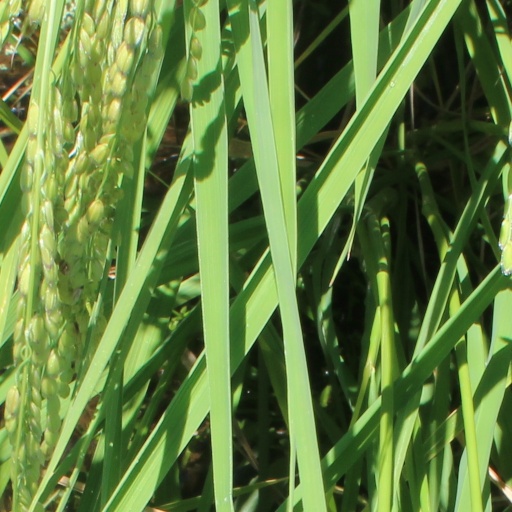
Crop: rice